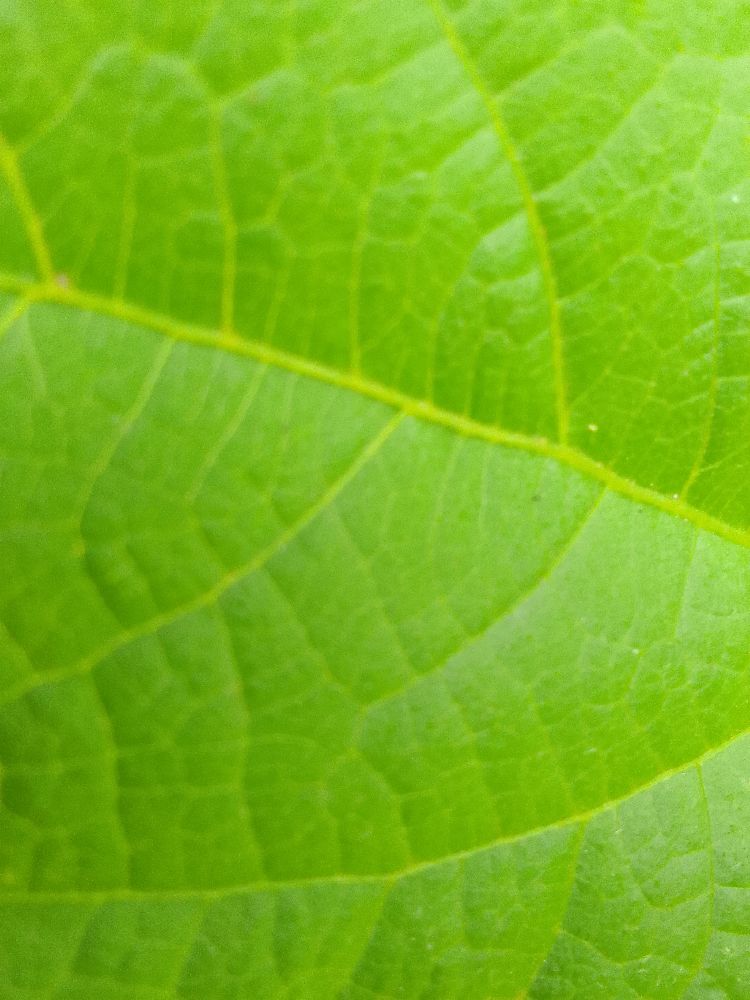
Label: healthy